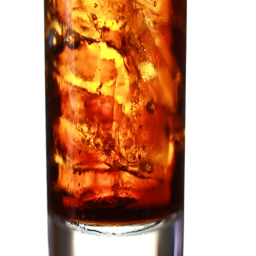
dolly shot of cola with ice and bubbles in a glass , isolated on white